Anna Campbell Palmer

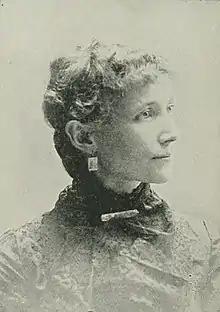
"A Woman of the Century"

Anna Campbell Palmer (Campbell; pen names, Mrs. George Archibald and Mrs. George Archibald Palmer; February 3, 1854 – June 18, 1928) was an American author and editor. Disliking publicity, she wrote constantly under a great number of "nom de plumes", adopting a new one when she began to be identified. Sometimes she had intervals of complete silence, distrustful of her powers and displeased with her efforts. After her marriage, she was known as "Mrs. George Archibald". In 1901, she began to use her full married name, Mrs. George Archibald Palmer, on all her books and articles in periodicals. She wrote a number of poems which appeared in the principal magazines of her day. She was also a successful author of fiction and biography.